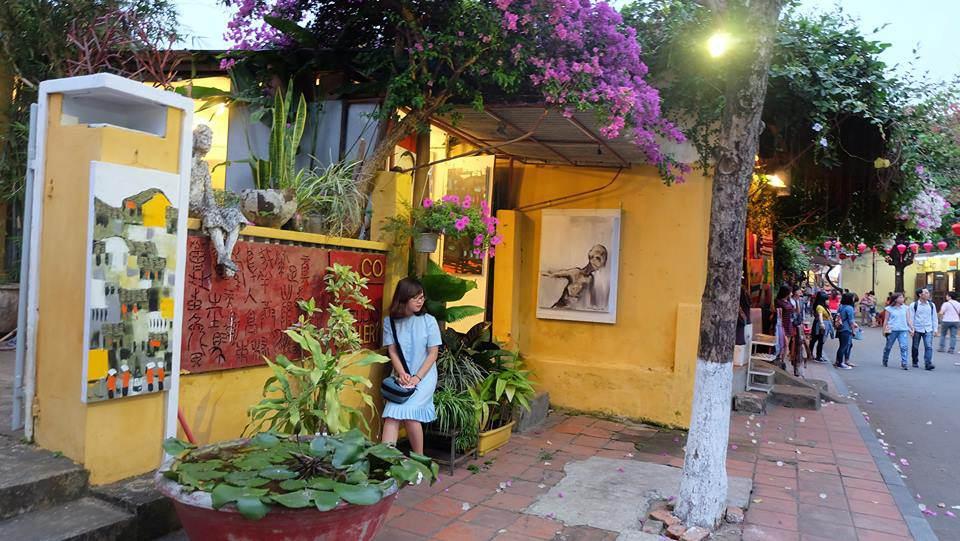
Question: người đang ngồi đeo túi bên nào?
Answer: bên phải